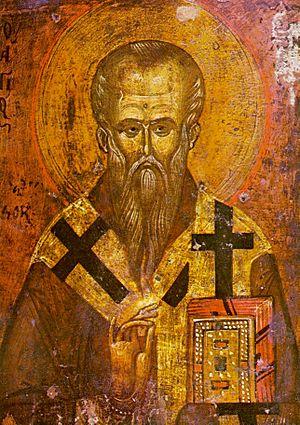
La Macédoine du Nord, en forme longue la république de Macédoine du Nord, est un pays d'Europe du Sud situé dans la péninsule des Balkans.
L'histoire de la Macédoine du Nord, petit État du sud des Balkans, commence, au sens strict, lors de son indépendance vis-à-vis de la République fédérative socialiste de Yougoslavie en 1991. Dans un sens plus large, l'histoire de la « Macédoine », dont traite le présent article, concerne un ensemble géographique et historique bien plus vaste, habité par de nombreux peuples au cours du temps. Le territoire ainsi désigné a maintes fois changé de forme et fut inclus dans divers États successifs. La république actuelle n'occupe que le tiers du royaume antique. Elle regroupe la majorité des Slaves macédoniens, parlant une langue slave, également présente en Bulgarie du sud-ouest et en Grèce du nord, et linguistiquement proche du bulgare. La République de Macédoine du Nord abrite aussi des minorités albanaises, valaques et tsiganes.